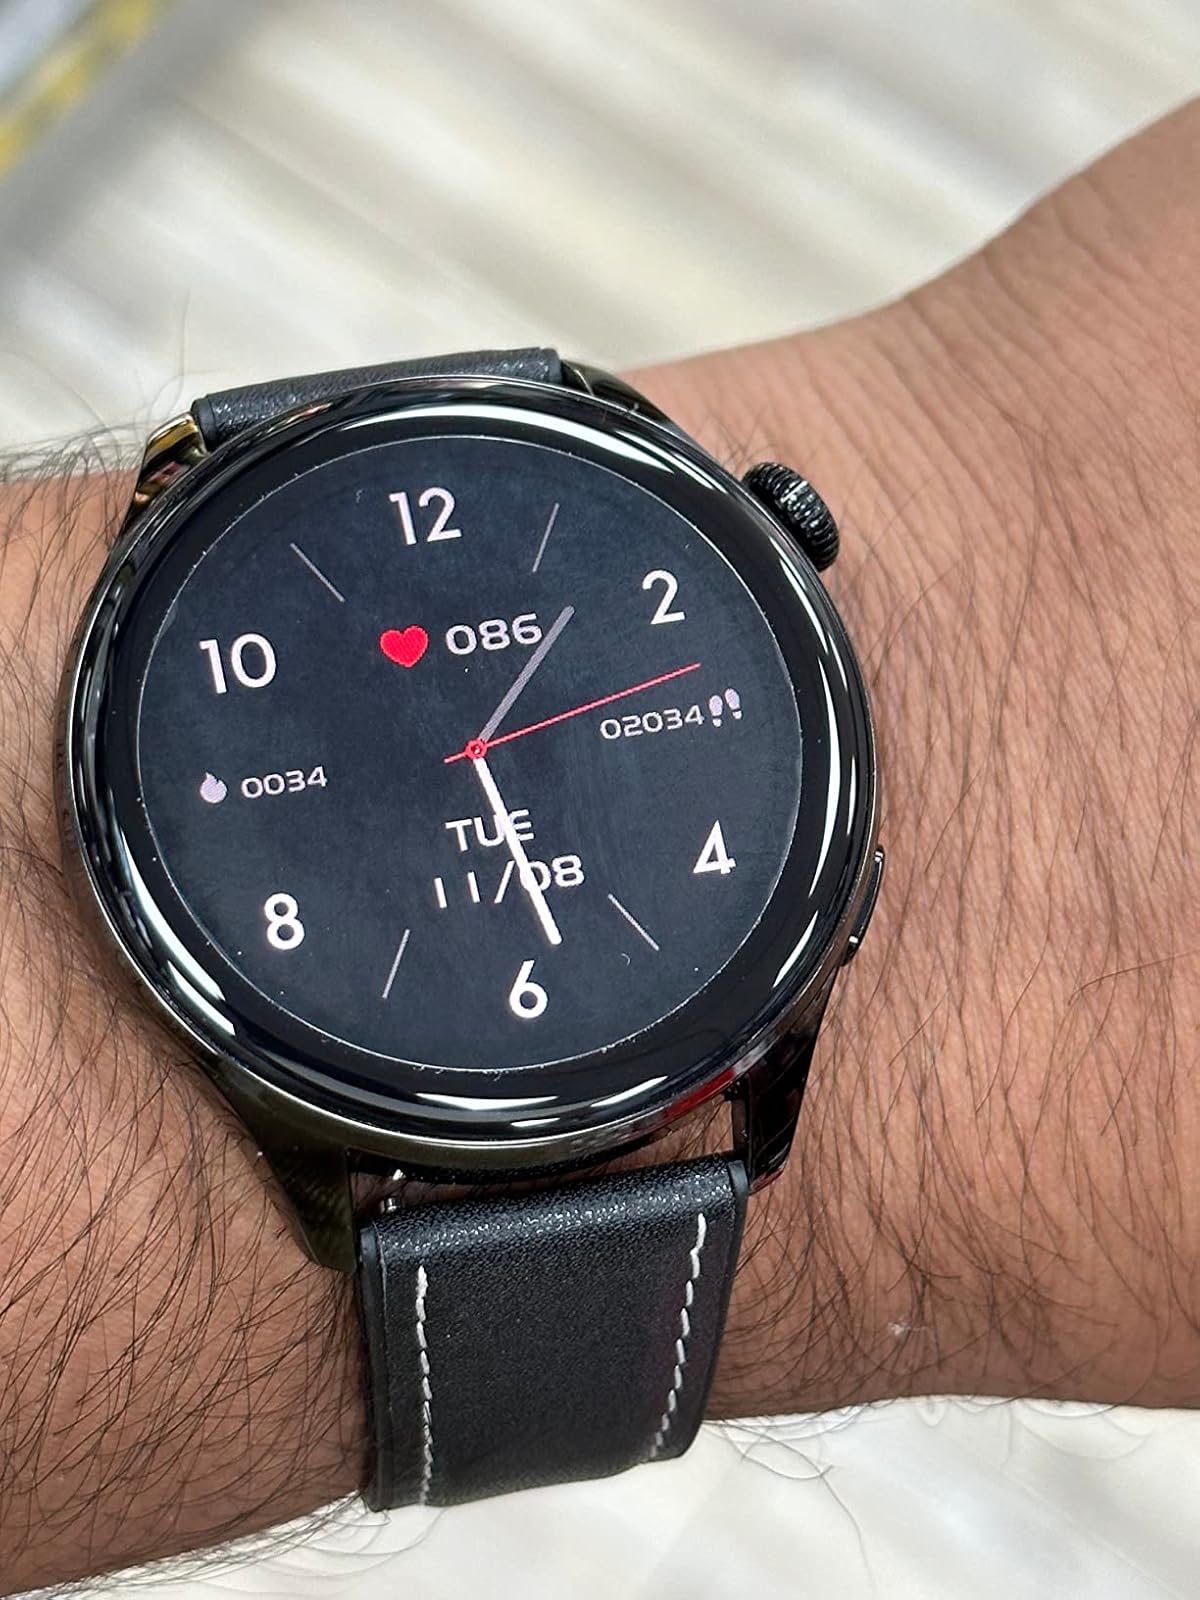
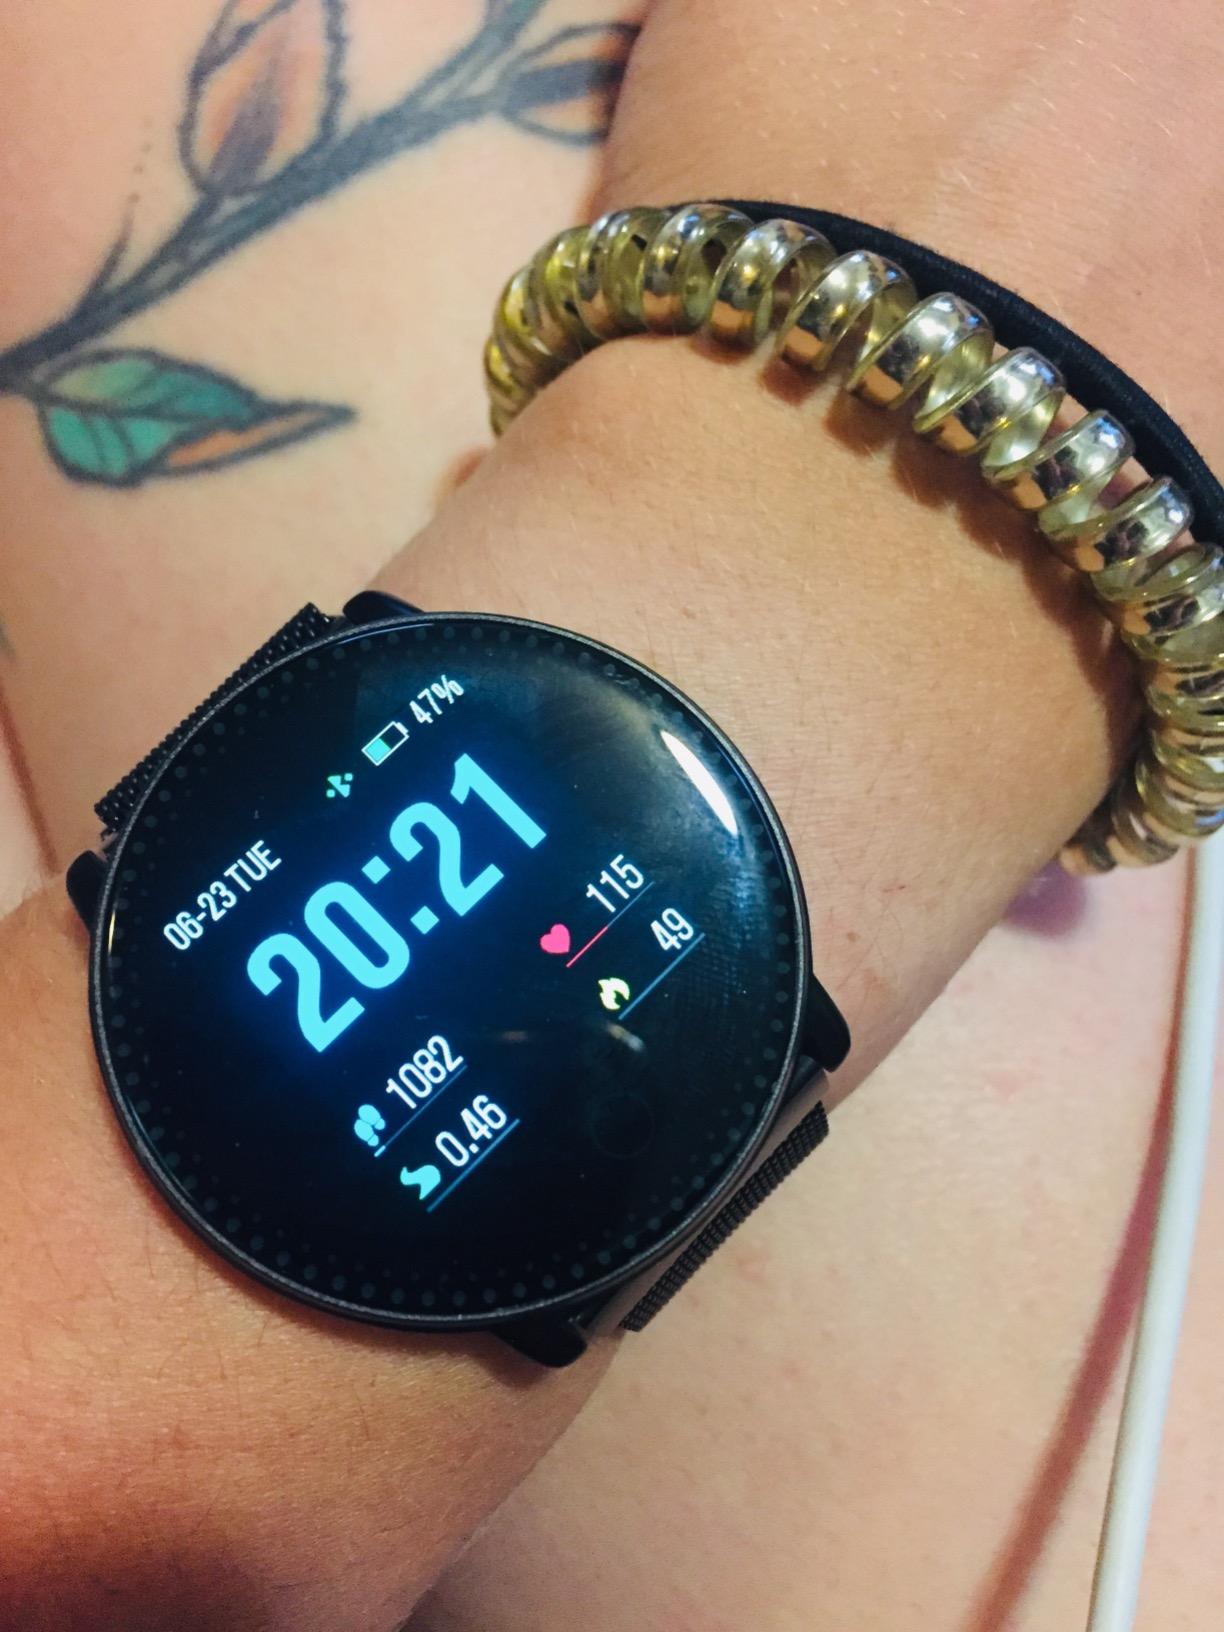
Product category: smartwatch
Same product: no